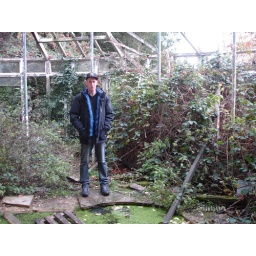
in stanmer park abandoned green house